Vineyard

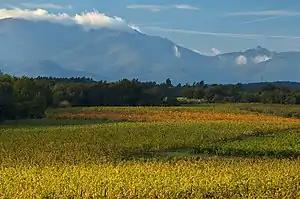
The extensive vineyards of the Languedoc-Roussillon region, southern France

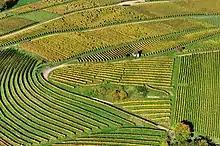
Aerial view of vineyards in Markgräflerland, Baden, Germany

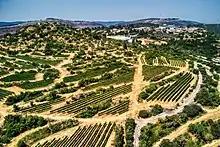
Vineyards in the Judaean Mountains near Jerusalem

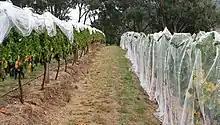
A vineyard with bird-netting

A vineyard is a plantation of grape-bearing vines. Many vineyards exist for winemaking; others for the production of raisins, table grapes, and non-alcoholic grape juice. The science, practice and study of vineyard production is known as viticulture. Vineyards are often characterised by their , a French term loosely translating as "a sense of place" that refers to the specific geographical and geological characteristics of grapevine plantations, which may be imparted to the wine itself.